Gloria (opera)

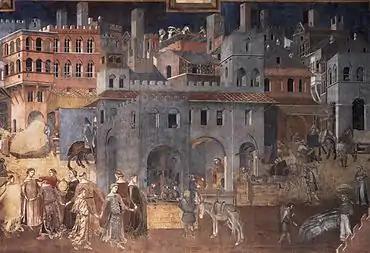
Siena in the 14th century depicted by Ambrogio Lorenzetti

In celebration of a new fountain in Siena's main square, the Guelphs, who currently hold the city, declare a temporary truce with the exiled Ghibellines and allow them to enter Siena for the festivities on condition that they come unarmed and leave the city at sunset. A chorus of young women sings the praises of the fountain, "O! Puri marmi" (Oh! Pure marble). Lionetto de' Ricci, one of the exiles, and Gloria, the daughter of Guelph nobleman Aquilante de' Bardi, are attracted to each other when she gives him water to drink from the fountain. Gloria sings "Amore, amor! Fonte muta" (Love, love! Silent fountain). Her brother Bardo, demands to know the exile's name. Lionetto recounts the story of his family, "Storia ho di sangue" (My story is one of blood), and Aquilante realises that he the son of the nobleman who had previously surrendered Montalcino to the Ghibellines. At sunset Lionetto refuses to leave the city unless he can take Gloria with him as his bride. In the midst of angry protests from Aquilante, Bardo, and the other Guelph noblemen, Lionetto's cloak falls away, revealing not only that he is armed but is also a famous condottiere of the Ghibelline forces known as "Il Fortebrando". Lionetto's men, who had also concealed their swords, come to their captain's aid. They and Lionetto make their escape from Siena taking Gloria with them.